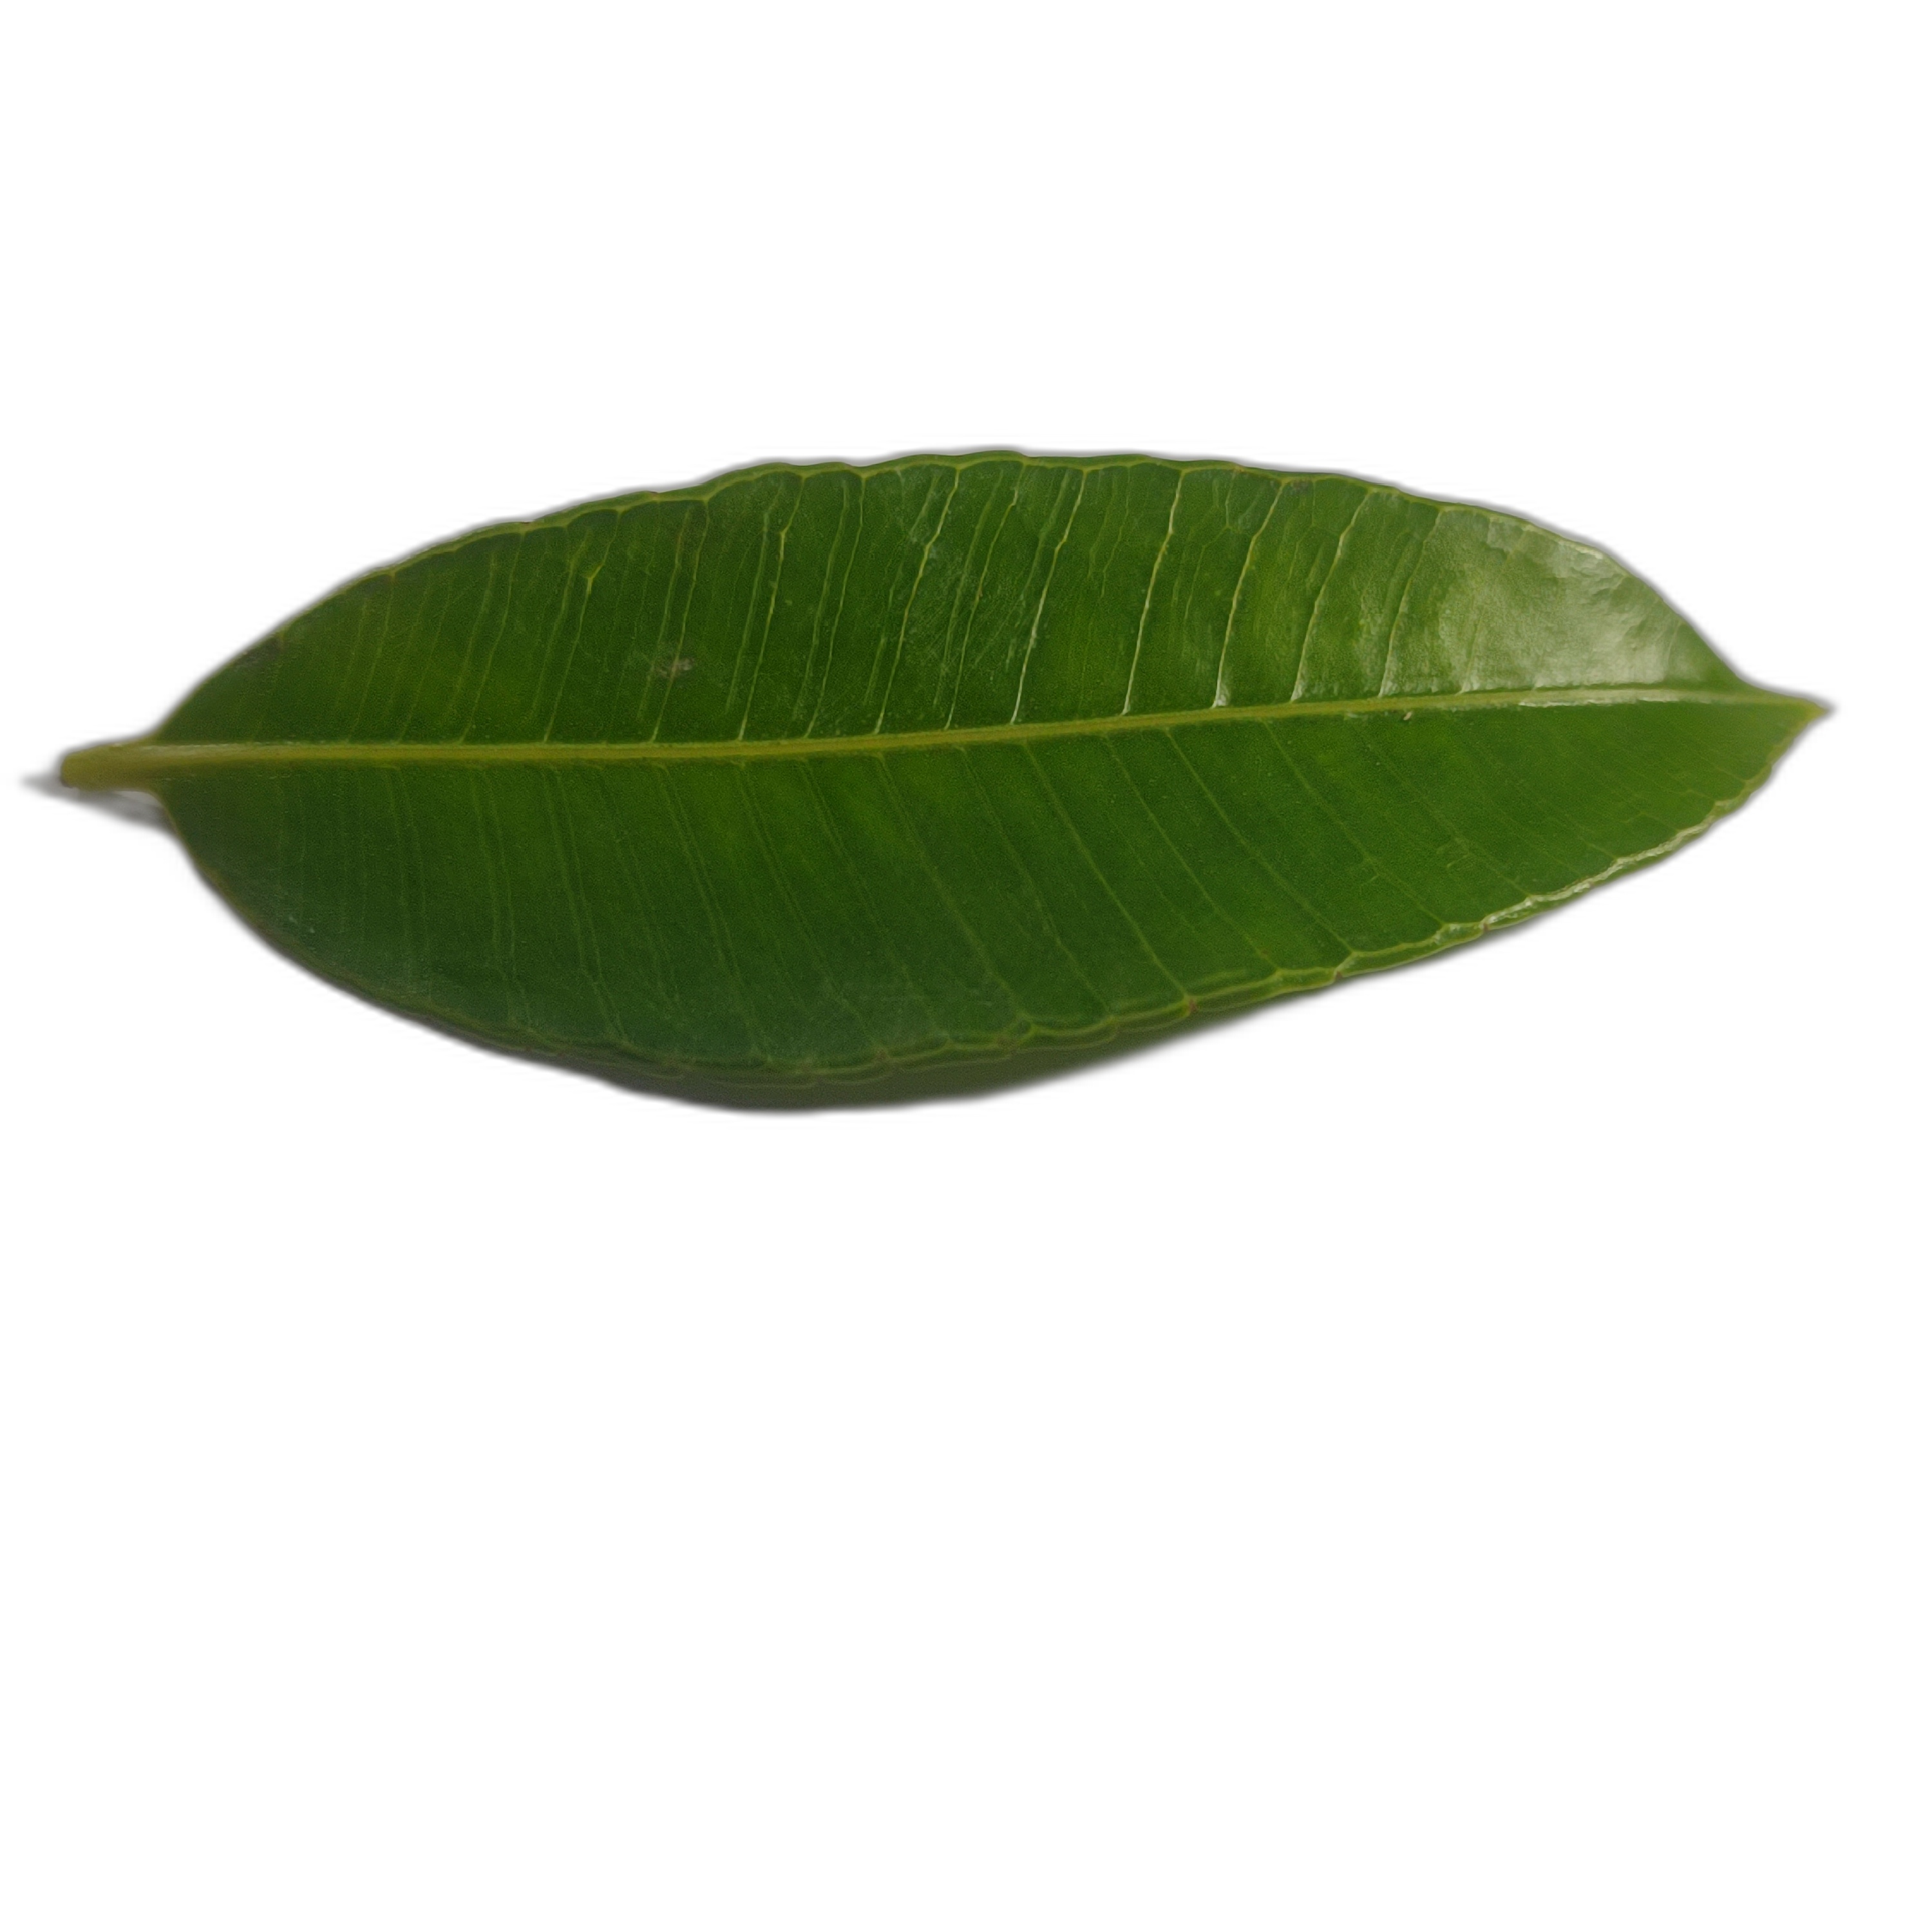
Label: healthy